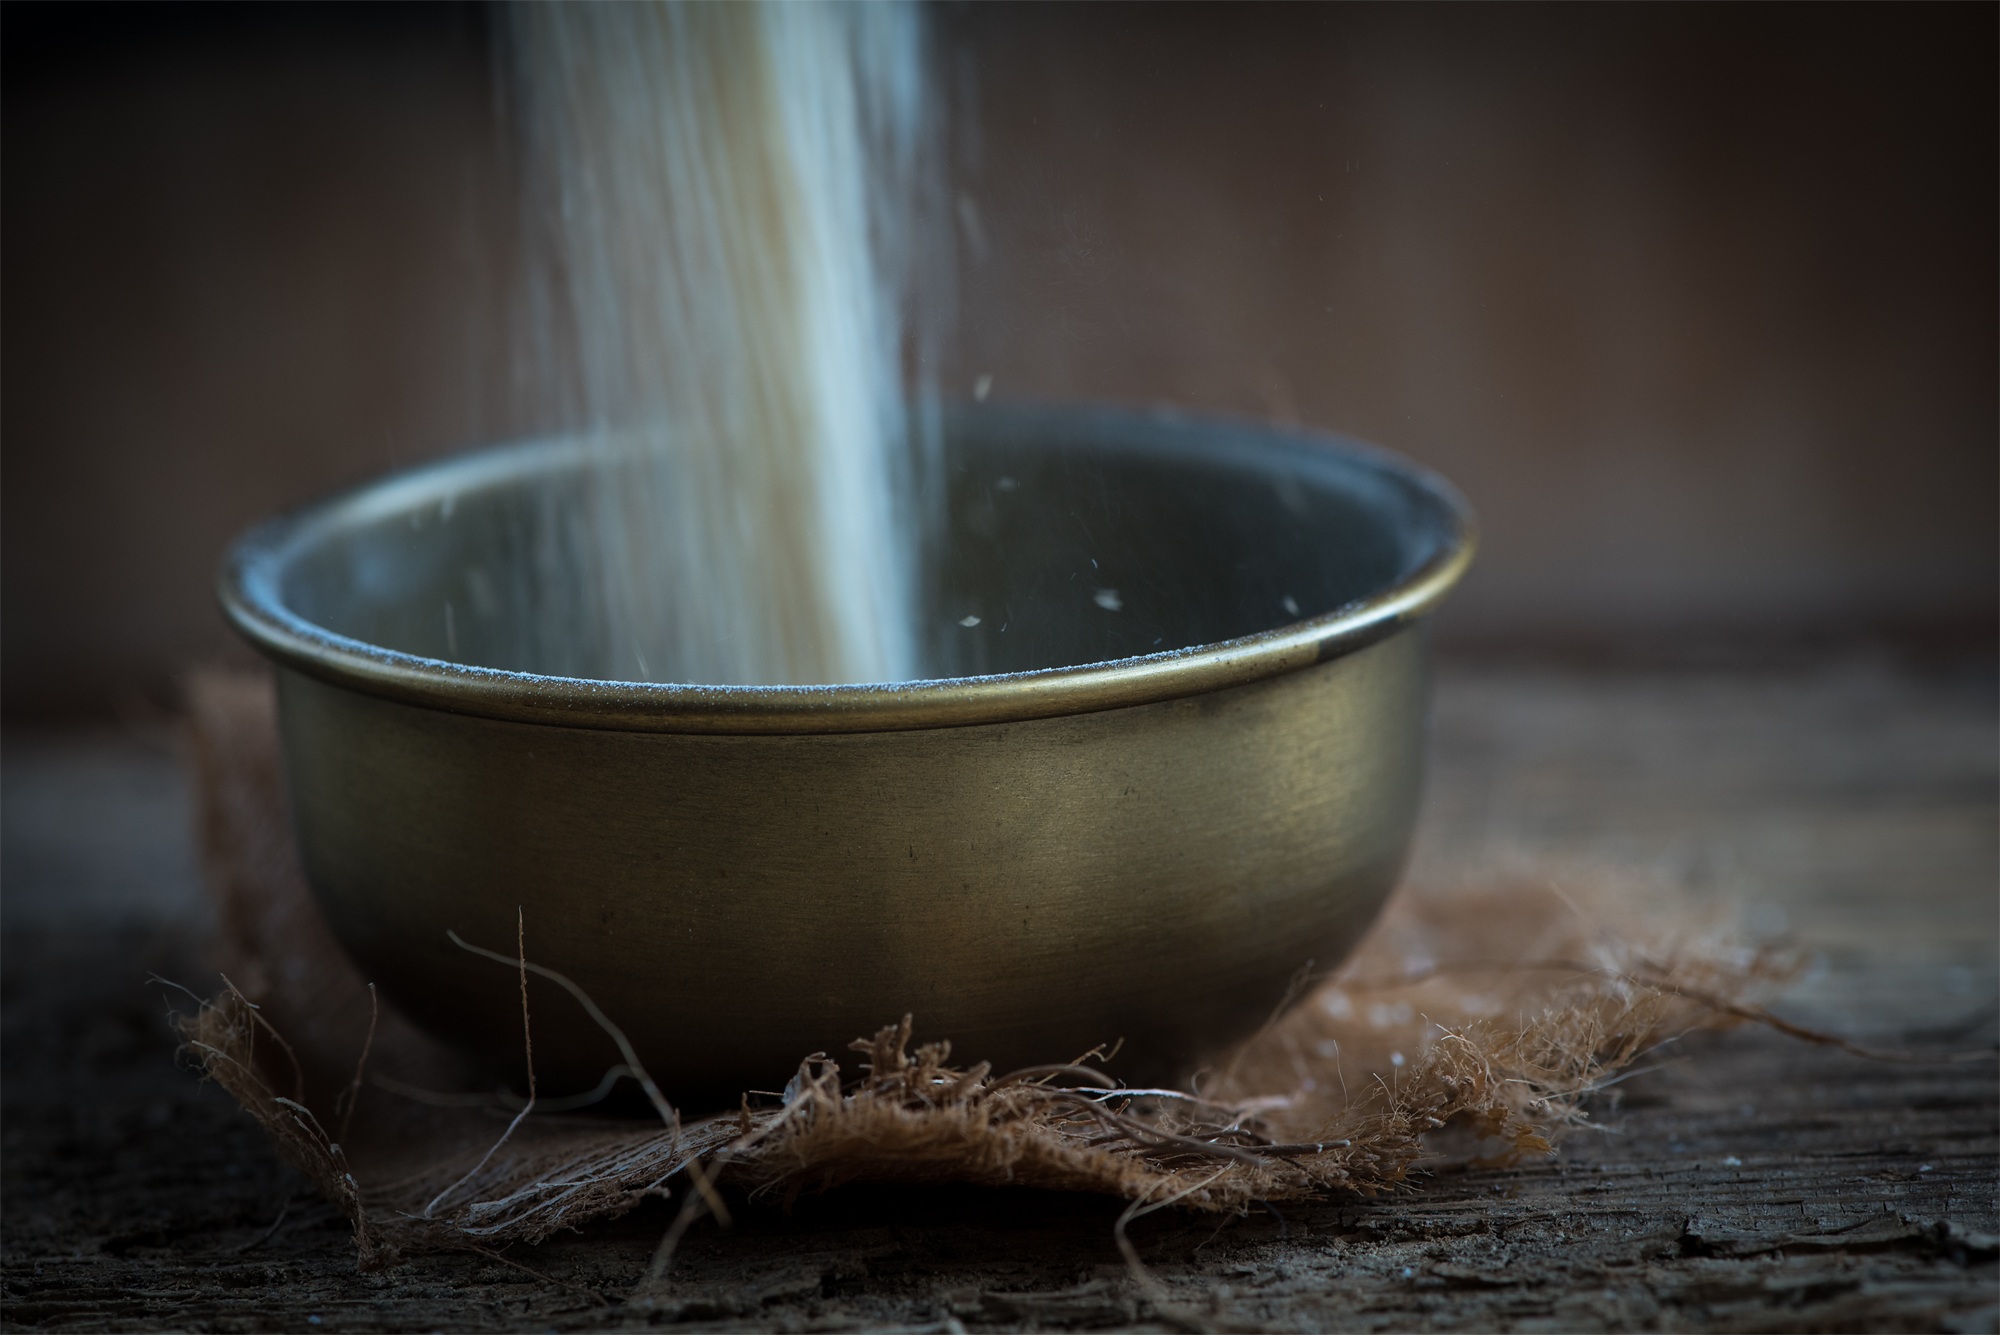
antique, old, rustic, bowl, food, vessel, close, shell, brass, food photography, filling, in motion, fill, macro photography, boiling, brass bowl, semolina, whole wheat semolina, a trickle